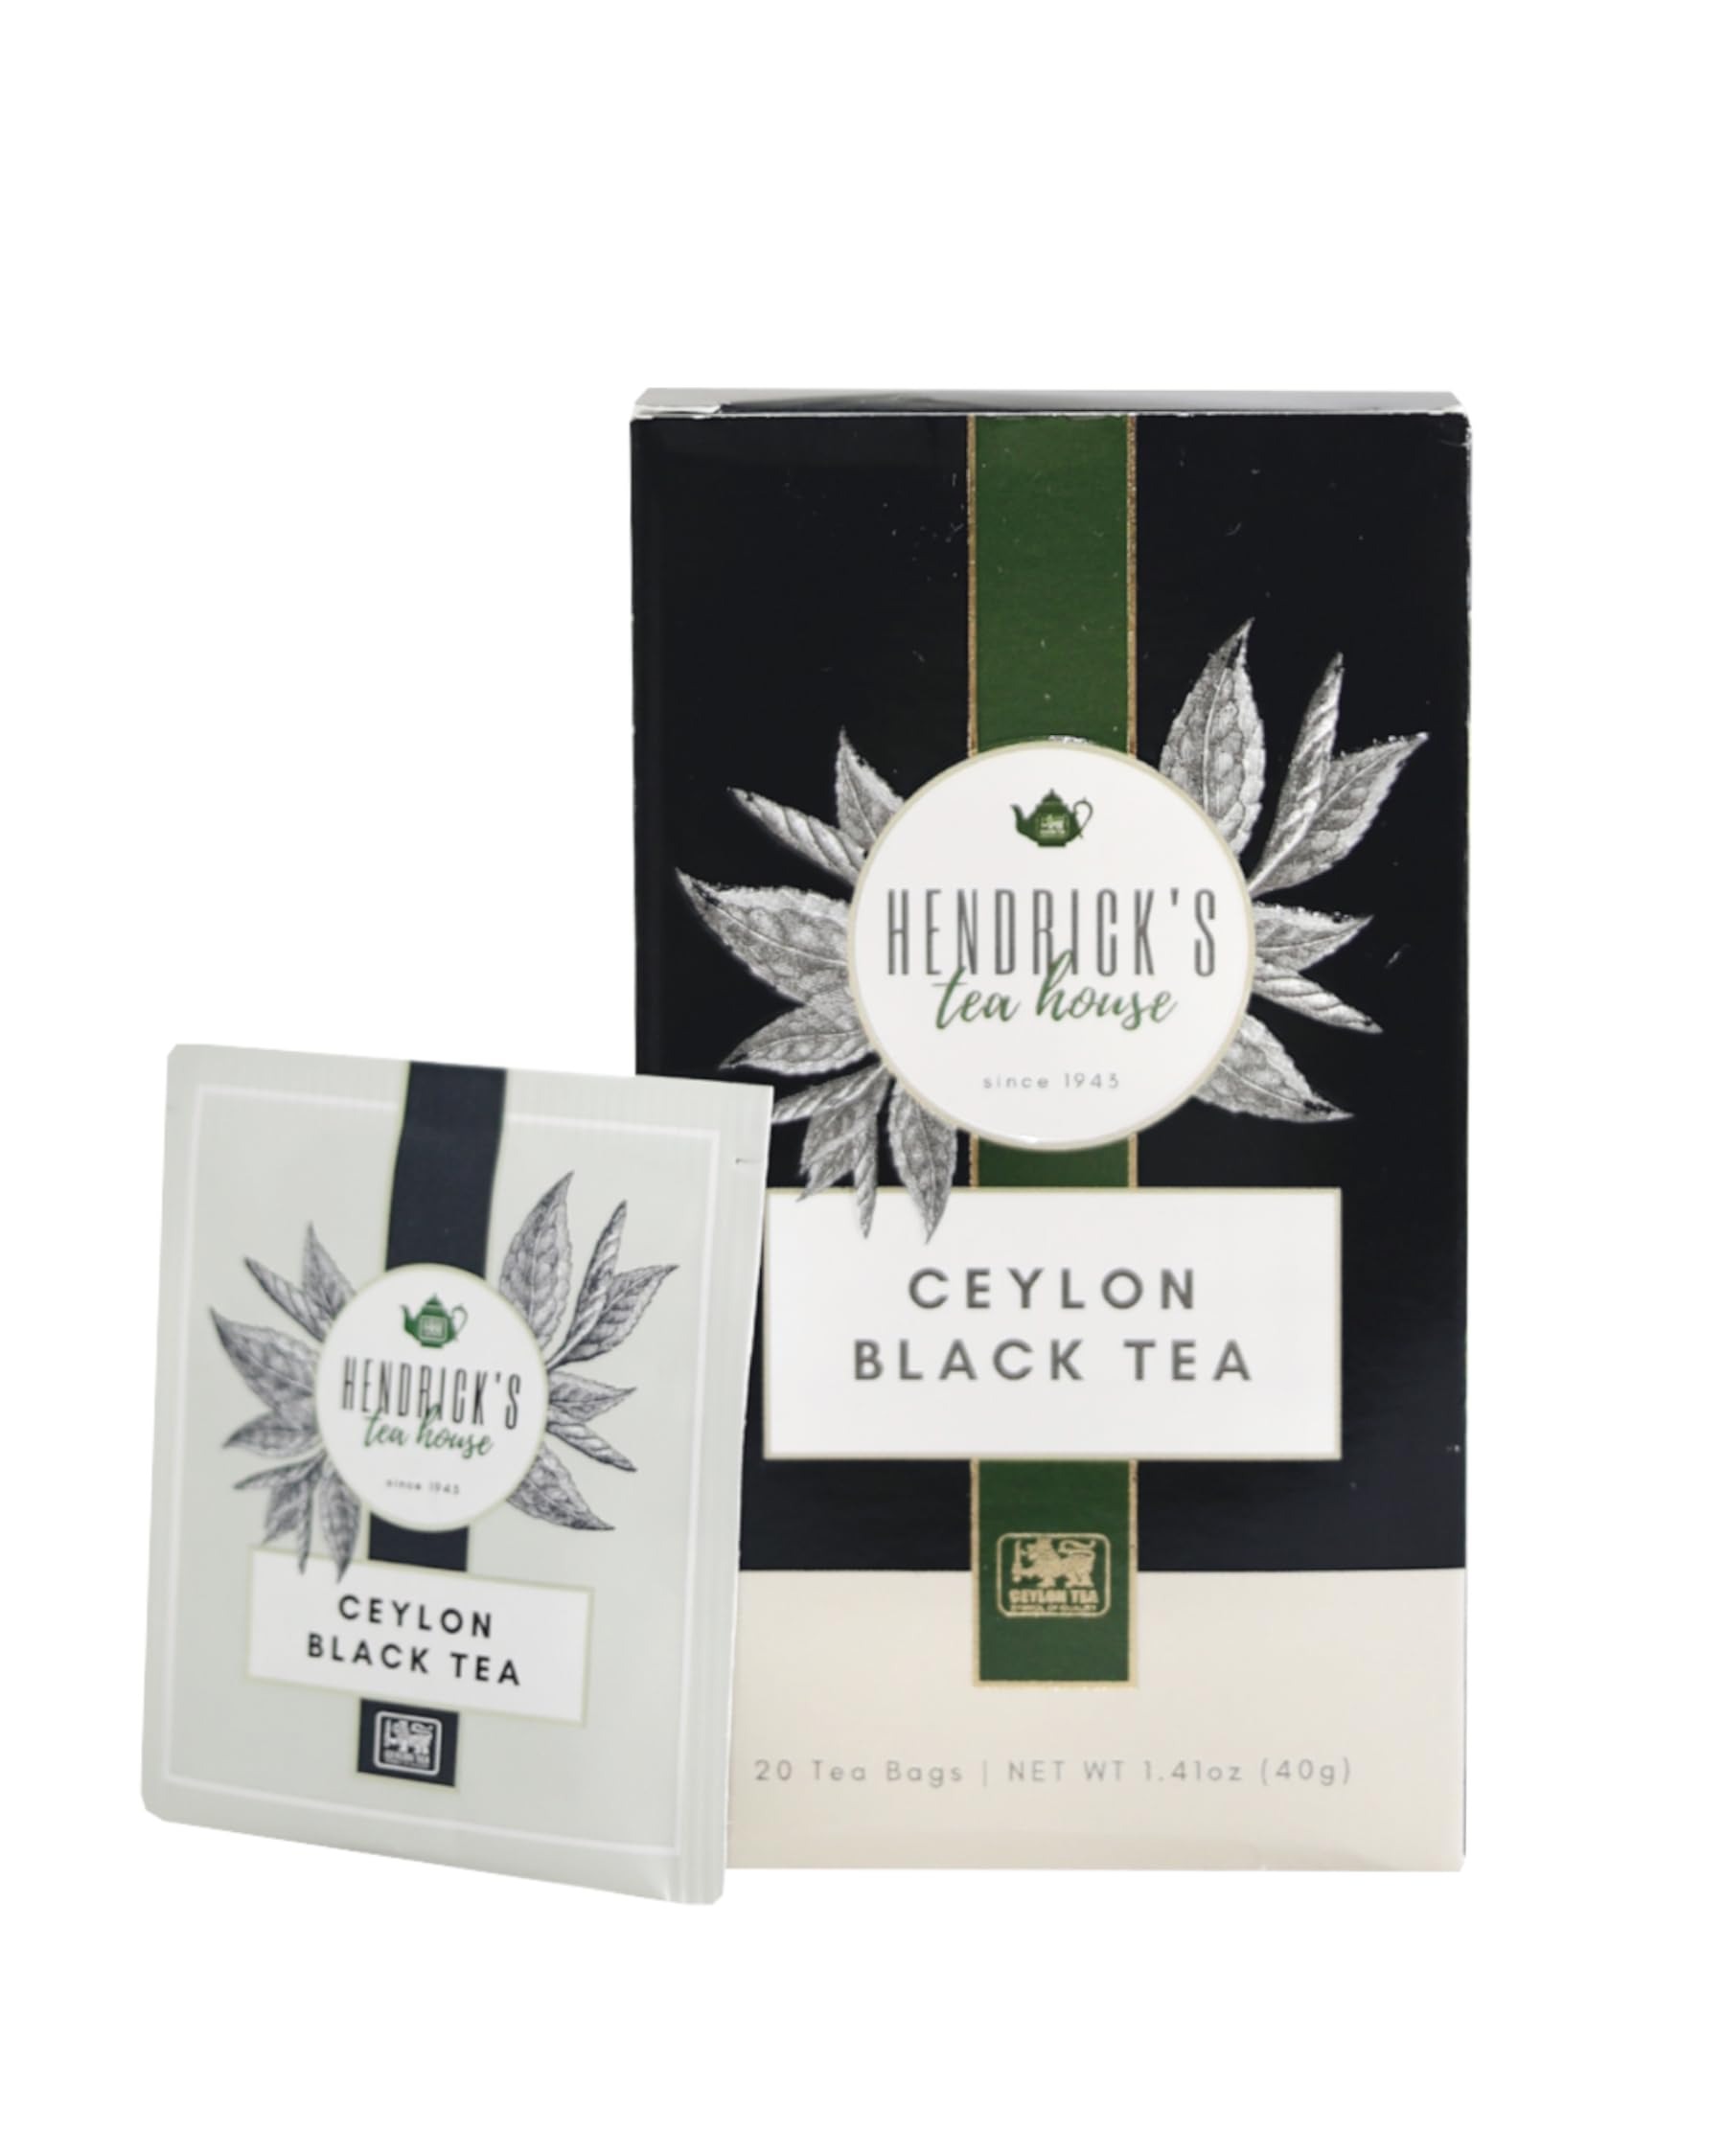
Item Name: Hendrick's Tea House Ceylon Black Tea 20 Tea Bag Carton
Bullet Point 1: 20 count Tea Bags of Ceylon Black Tea
Bullet Point 2: 100% Natural Ceylon-grown Tea (Product of Sri Lanka)
Bullet Point 3: No Additives
Bullet Point 4: Lower in Caffeine than Coffee
Bullet Point 5: Individually Packed Tea Bags
Product Description: Start your day with a cup of Ceylon Pure Black Tea from Hendrick's Tea House. Our blend of Ceylon Black Tea Broken Orange Pekoe Fannings (BOPF) has a rich amber color and a smooth, pleasant, yet bold taste with refreshing mild floral notes. Make a Cuppa Hendrick's Tea: - Pour 8 oz freshly boiled water into a cup with 1 teabag of Hendrick's Tea - Cover and steep for 3 minutes - Add any milk and sugar to taste (optional)
Value: 20.0
Unit: Count

Price: 4.49